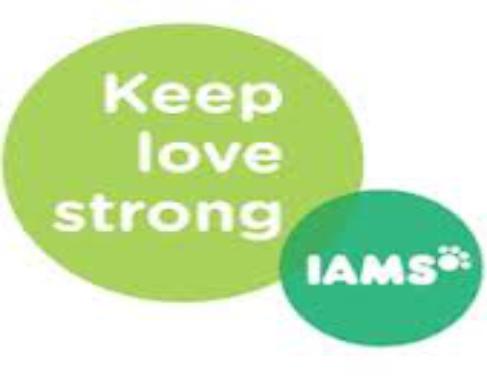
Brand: Iams
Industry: Food